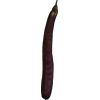
Label: eggplant_long